Gigha

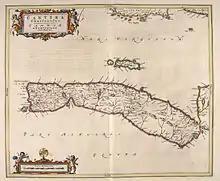
Blaeu's 1654 Atlas. North is to the right and Gigha at centre above Kintyre.

The siege was only lifted when MacDonald of Dunivaig agreed with MacLean of Duart to surrender half of his lands on Islay. However, despite his agreement with the MacLeans, MacDonald of Dunivaig then invaded the MacLean islands of Mull, Tiree, Coll and Luing. Angus MacDonald of Dunivaig was aided in the action by Donald Gorm Mor MacDonald of Sleat and the MacDonalds of Clanranald, MacIains of Ardnamurchan, MacLeods of Lewis, MacNeills of Gigha, MacAlisters of Loup and the Macfies of Colonsay. Supporting MacLean of Duart were the MacLeods of Harris and Dunvegan, MacNeils of Barra, MacKinnons of Strathrodle and the MacQuarries of Ulva.